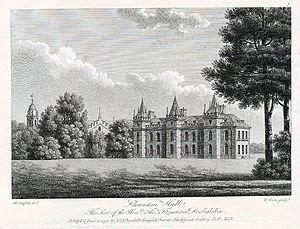
L'honorable Thomas Fitzmaurice est un homme politique britannique qui a été député de Calne de 1762 à 1774, puis de Chipping Wycome jusqu'en 1780.